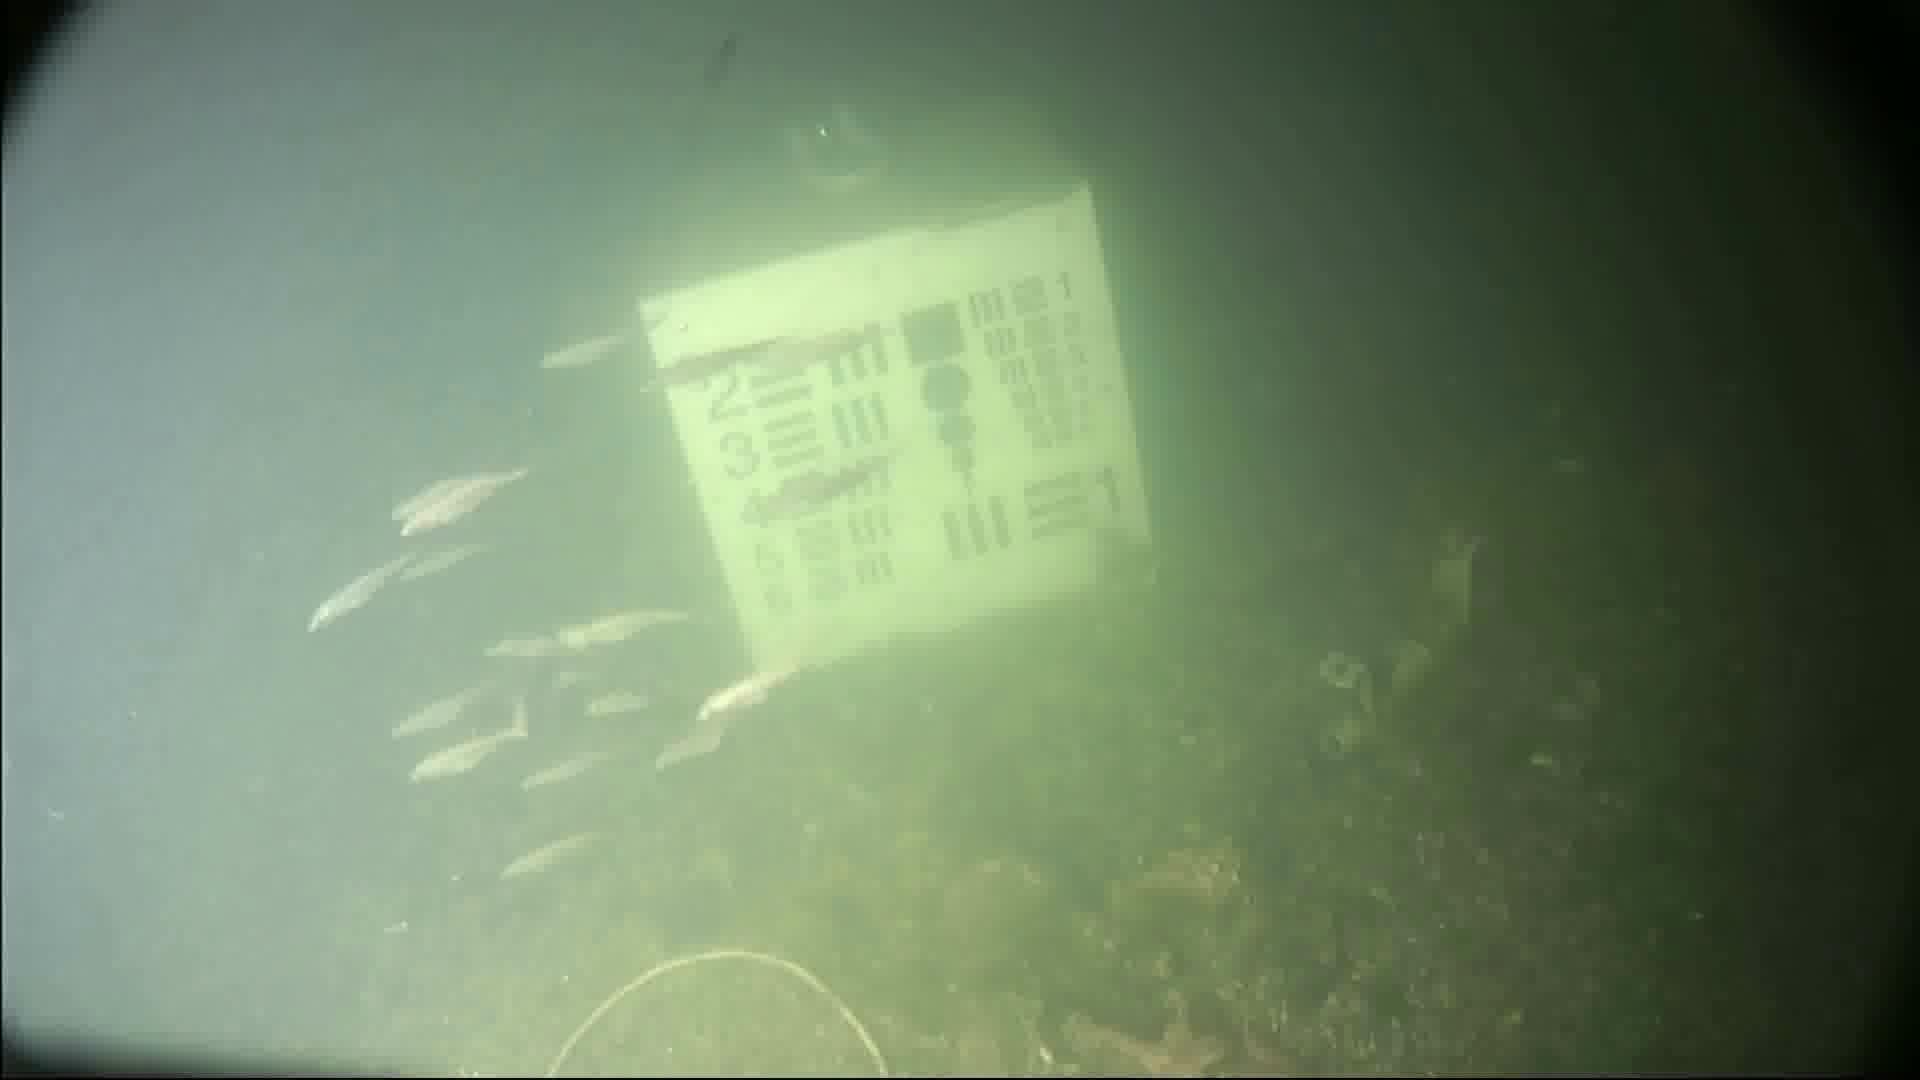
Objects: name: small_fish
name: starfish